Charlestown railway station (Ireland)

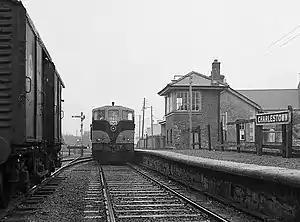
Freight train at Charlestown in September 1975

Charlestown railway station is a disused railway station close to the village of Charlestown in County Mayo, Ireland. The station was originally opened in 1895, as part of the route between Claremorris and Sligo. It was closed to passenger traffic in 1963, with goods traffic ending in 1975.